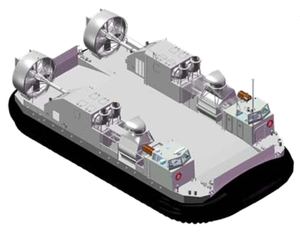
Le Ship-to-Shore Connector est une classe d'embarcation de débarquement sur coussin d'air américaine. Son mode de propulsion permet une réduction du temps de transition entre les navires et la plage, ainsi que son déploiement sur plus de 70 % des côtes du globe, et cela comparé aux 17 % des navires de débarquement conventionnels.